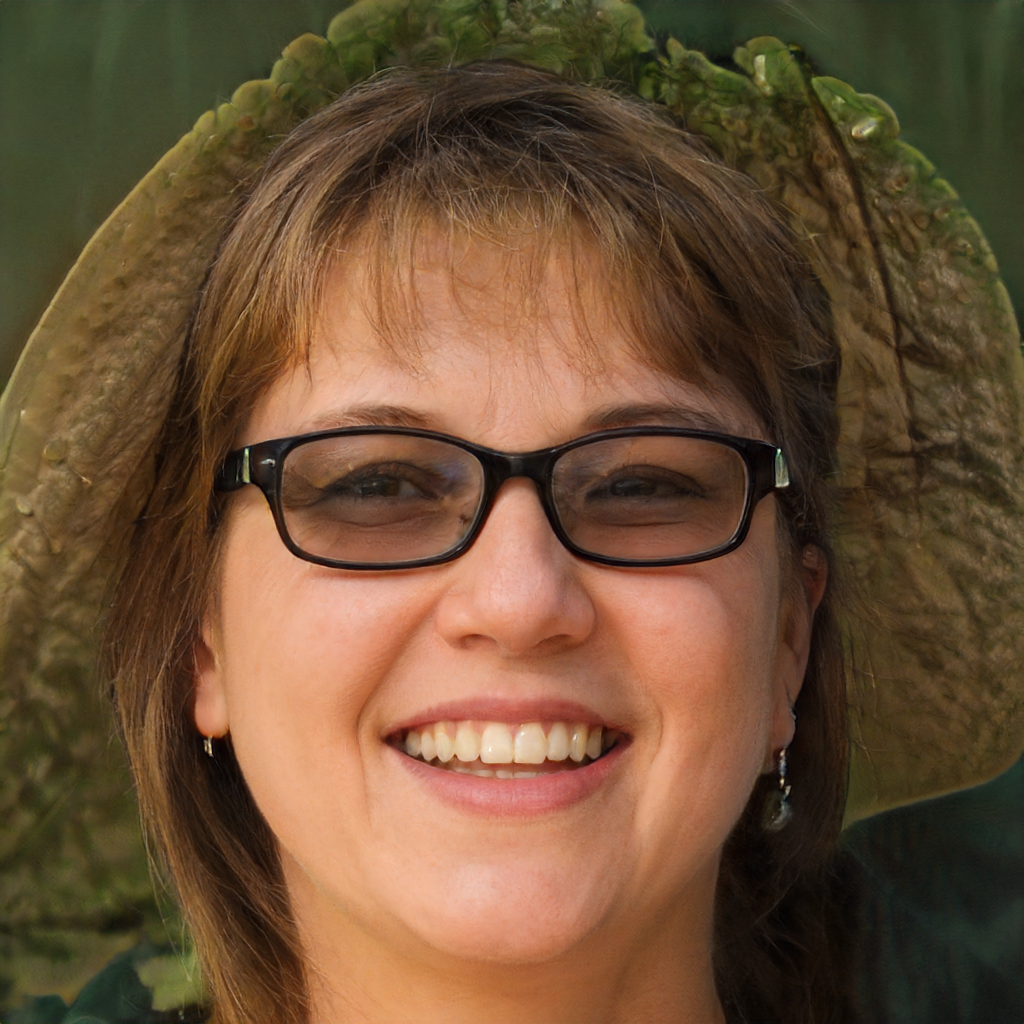
Gender: Female